Simon-Apel

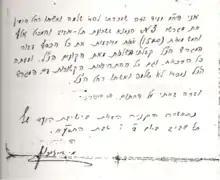
Agreement for buying the land #3 of Tel Aviv signed by the first mayor Meir Dizengoff

Most of the family's early wealth came from international trade.